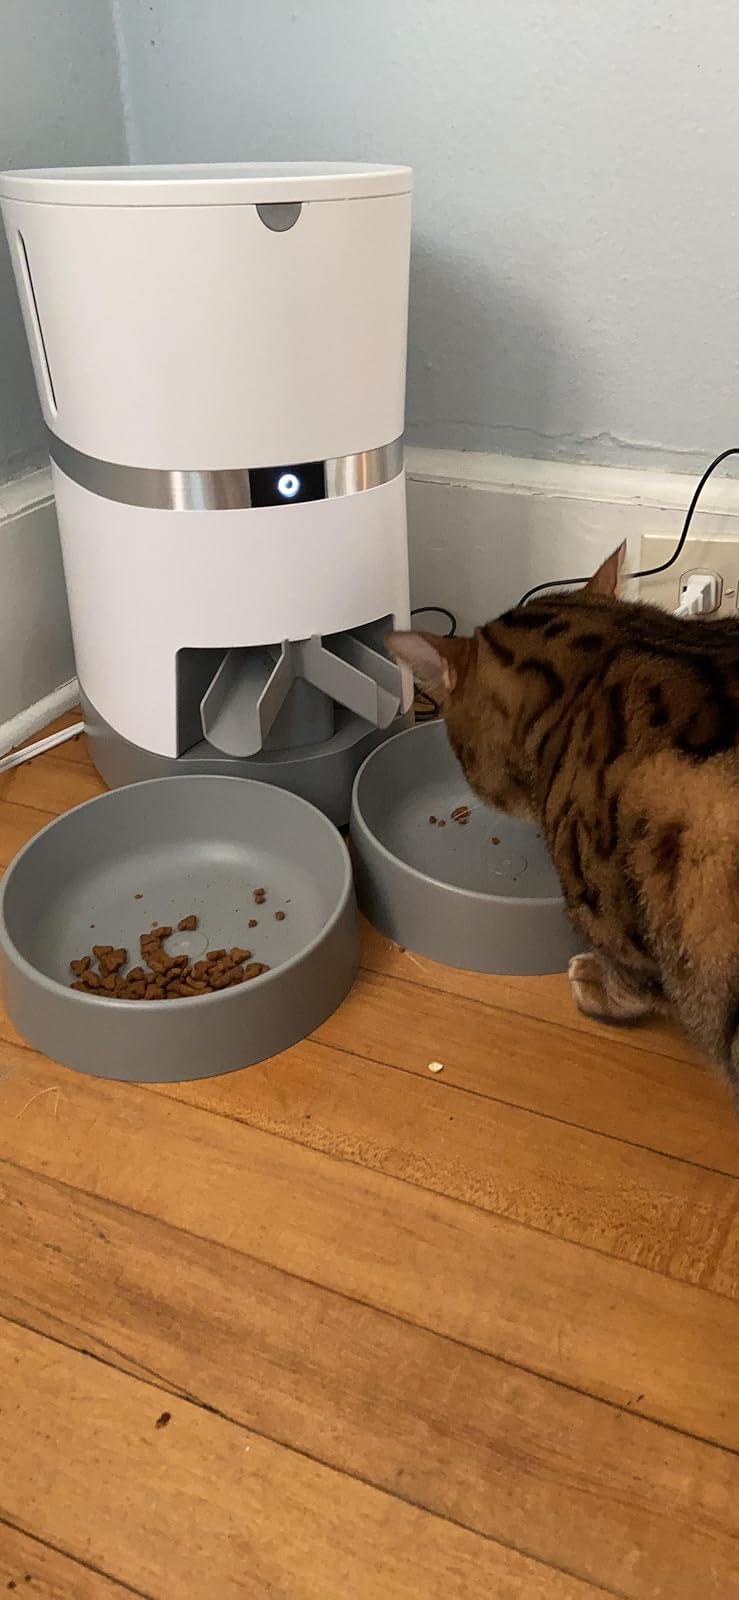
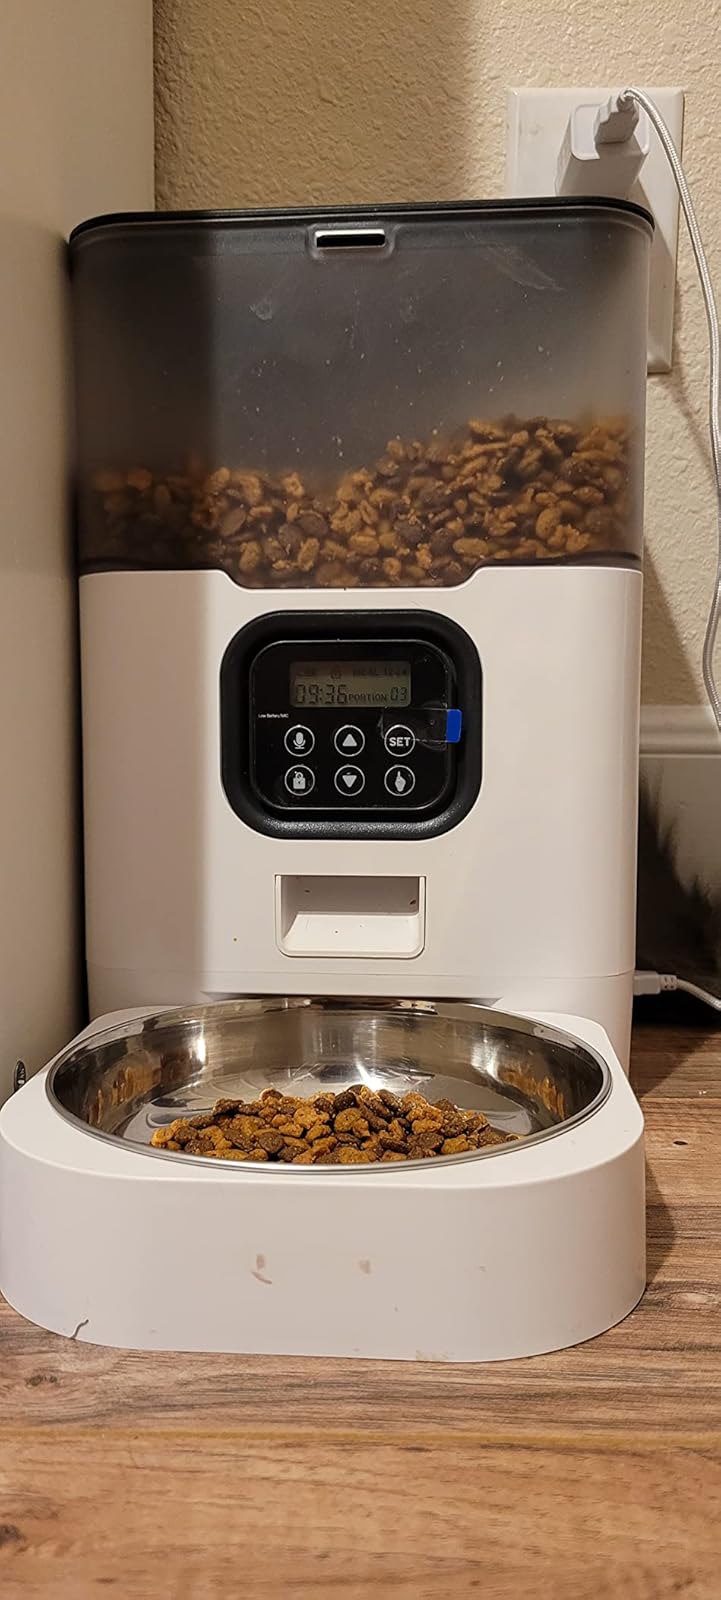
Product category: items_feeder
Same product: no